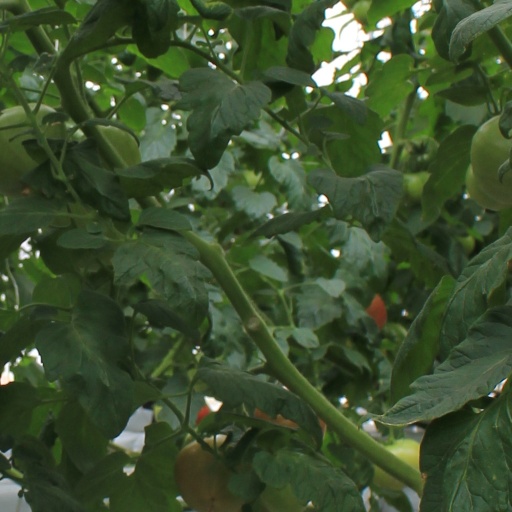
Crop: tomato